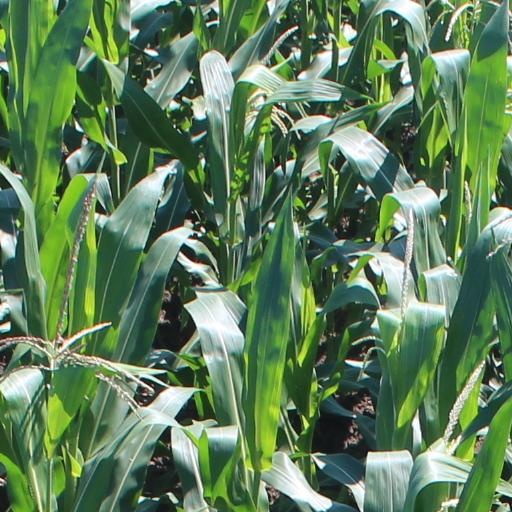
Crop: maize; corn